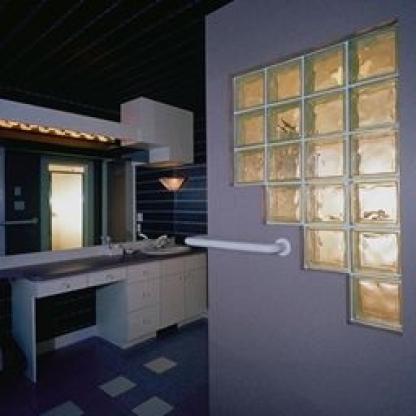
Scene: Indoor